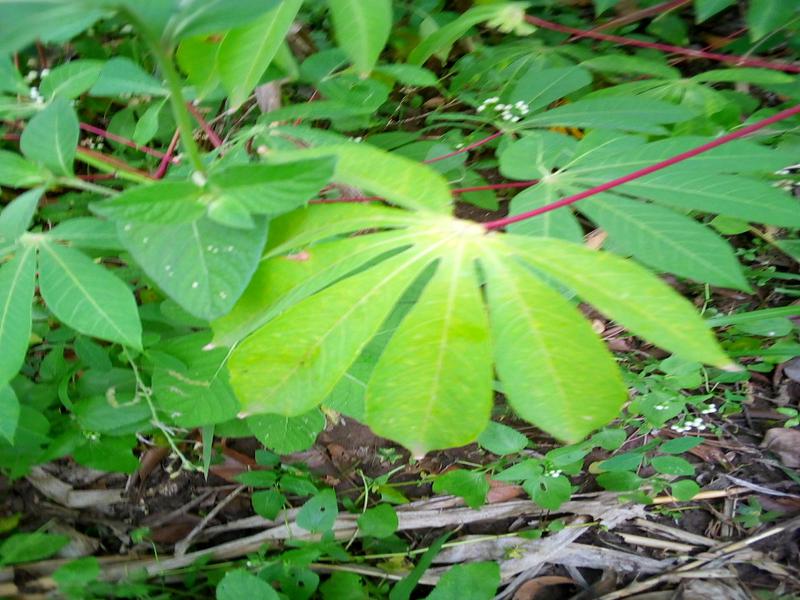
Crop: cassava
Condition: healthy